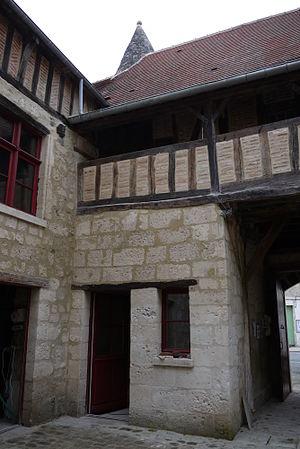
La cour intérieure de la maison à colombages
La maison à colombages de Braine, dite espagnole ou encore maison à la fleur de lis, est située à l'extrémité de la rue du Martroy, la partie en retour sur la rue initie la place Charles de Gaulle.